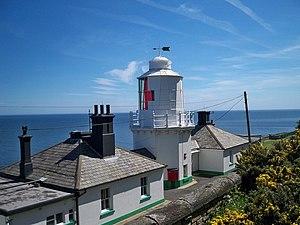
Le phare de Whitby est un phare situé sur la colline de Ling, sur la côte au sud-est de Whitby, au-delà de Saltwick Bay, dans le comté du Yorkshire du Nord en Angleterre. Il ne faut pas le confondre avec les deux phares du port situés dans Whitby lui-même.